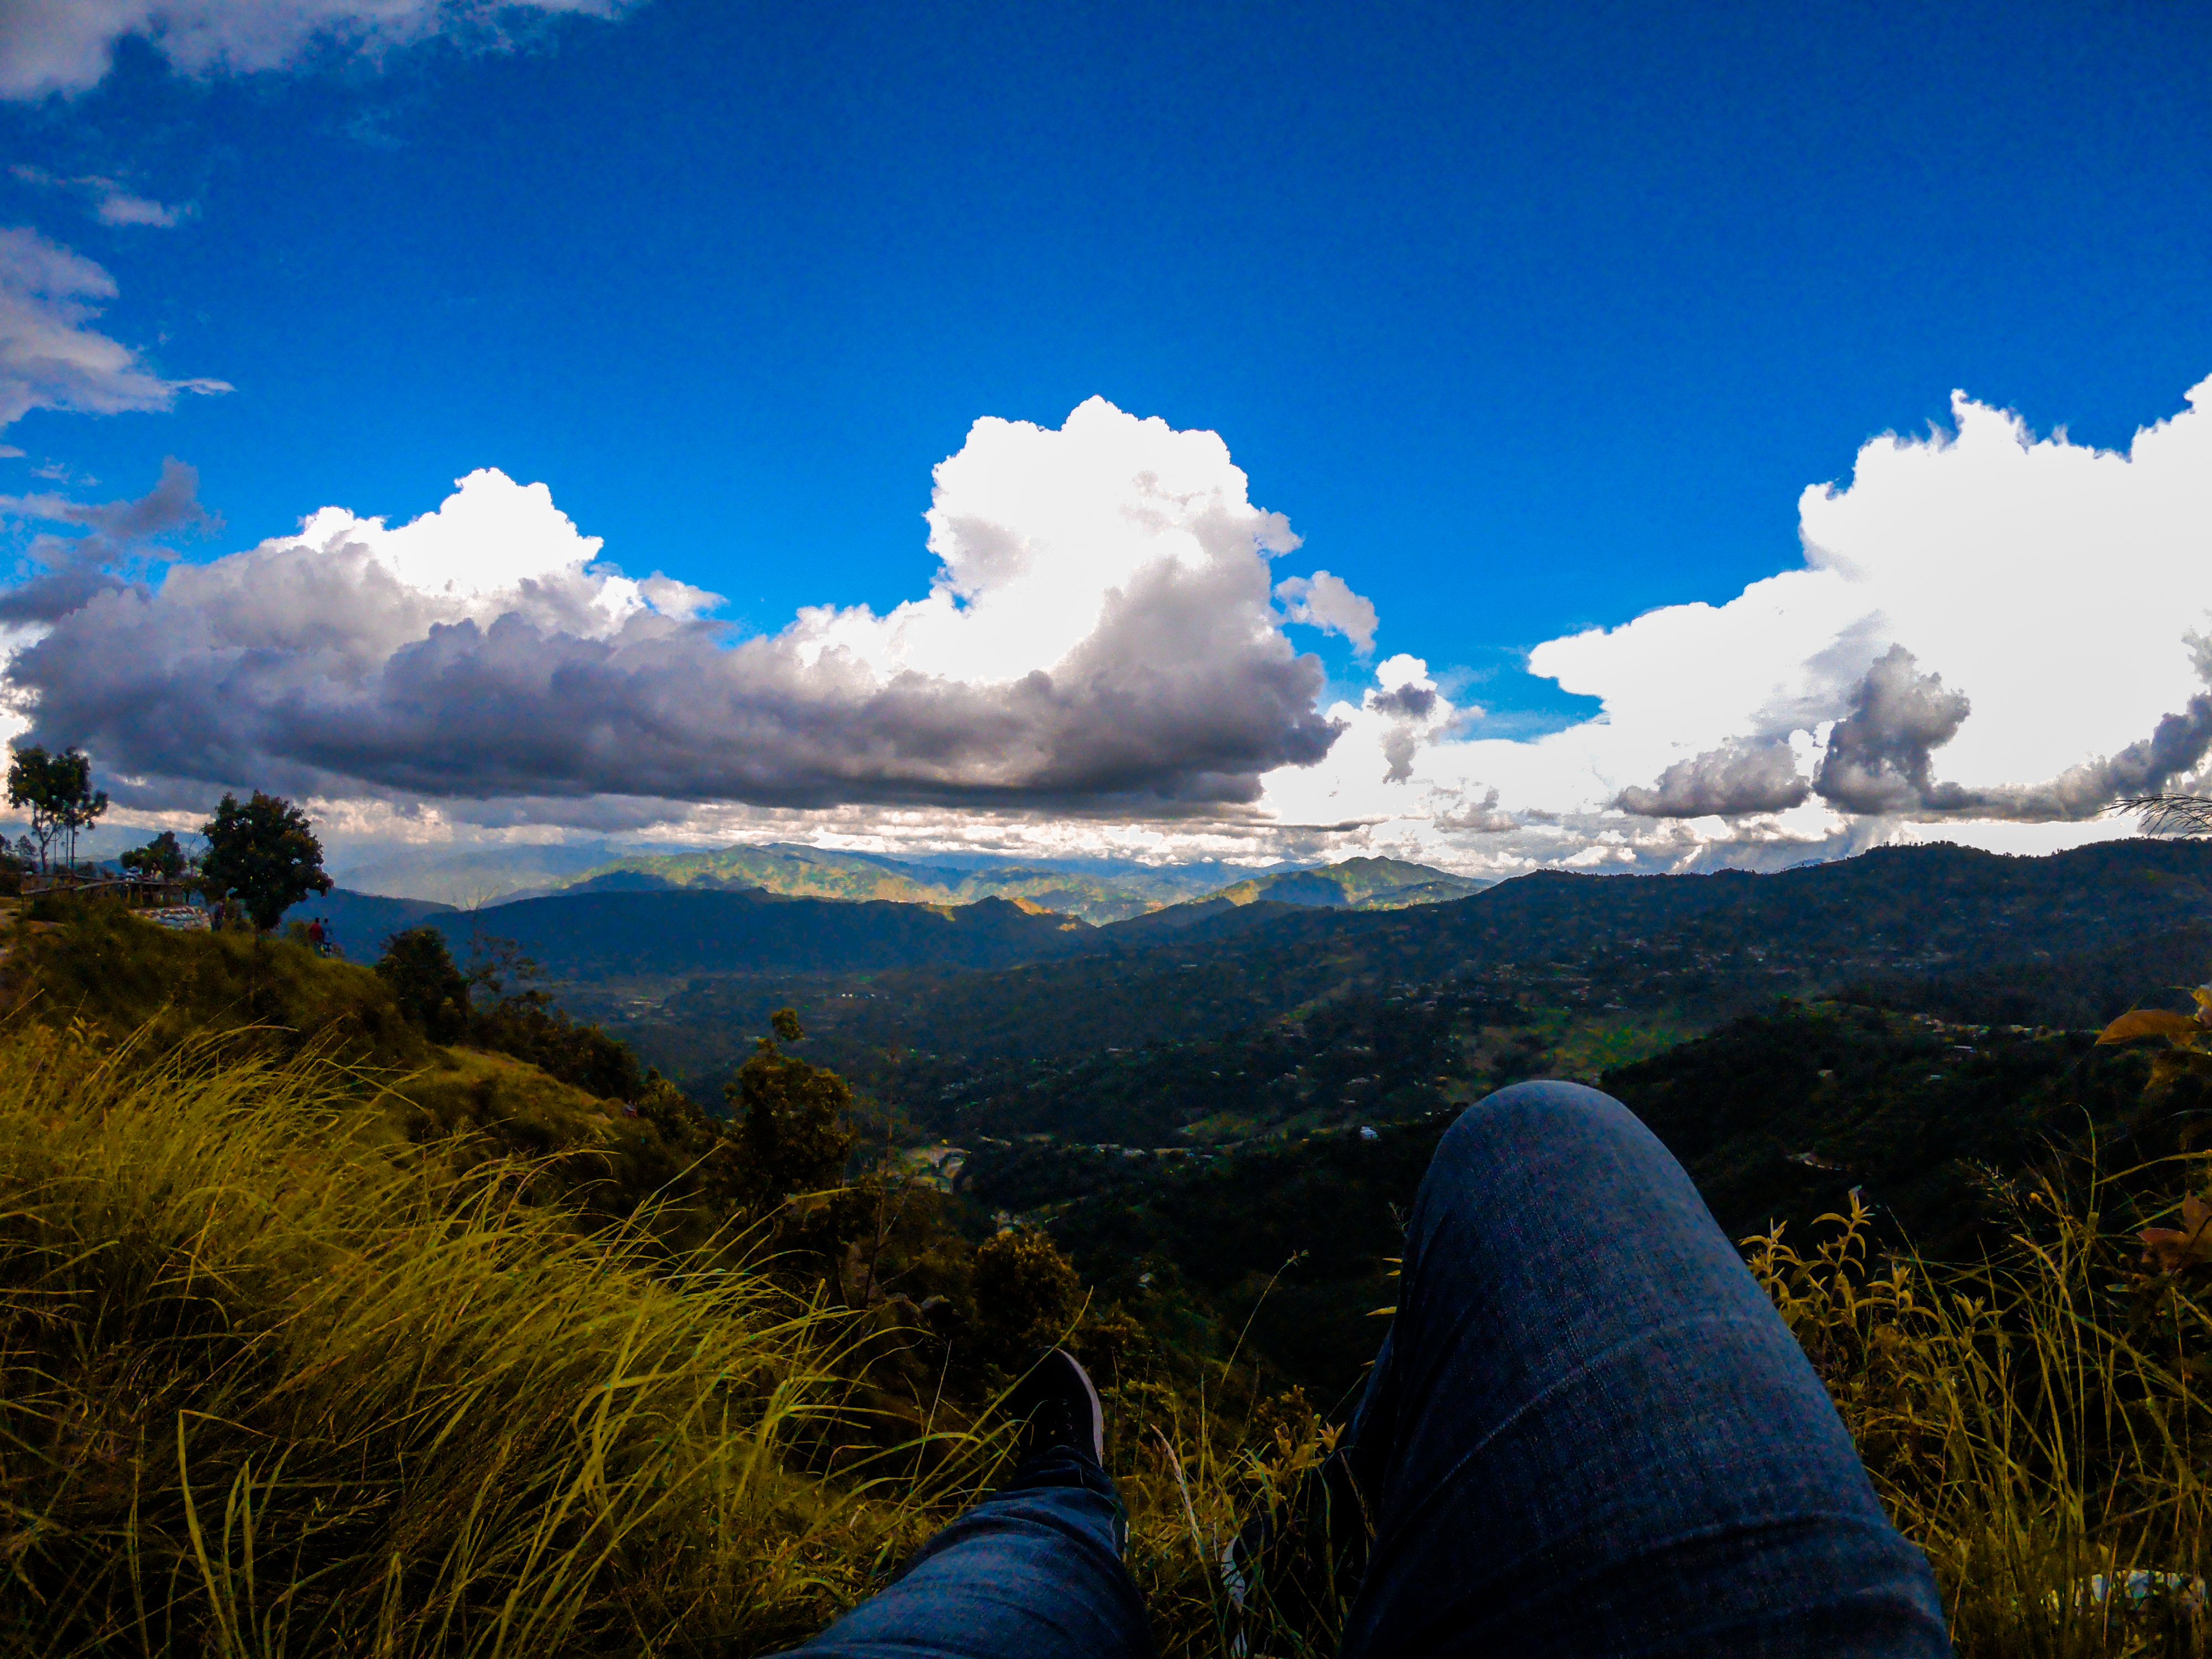
nepal, sky, cloud, mountainous landforms, nature, mountain, wilderness, hill, mount scenery, horizon, mountain range, field, highland, grass, tree, grassland, ridge, cumulus, meteorological phenomenon, rural area, atmosphere, morning, landscape, national park, daytime, sunlight, meadow, hill station, fell, escarpment, plain, summit, computer wallpaper, alps